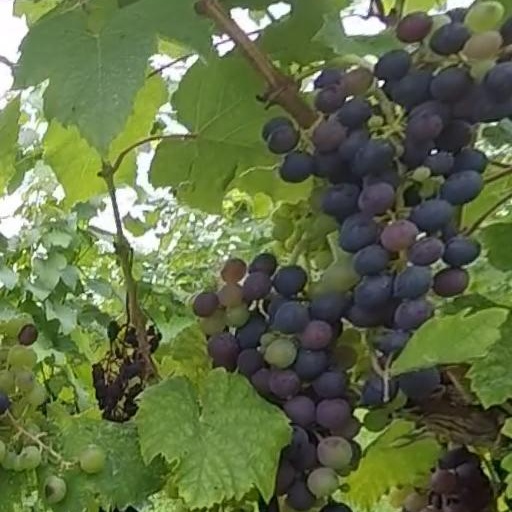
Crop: grape